Randolph Churchill

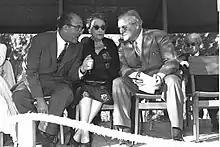
Randolph Churchill (right) with Vera Weizmann and Levi Eshkol at the dedication of the Churchill Auditorium at the Technion in Haifa, Israel.

Randolph stood unsuccessfully for the Parliamentary seat of Plymouth Devonport in February 1950. His opponent Michael Foot wrote that he talked as though Plymouth belonged to him, and issued "a brilliant cascade of abuse" in all directions, including his own party workers.